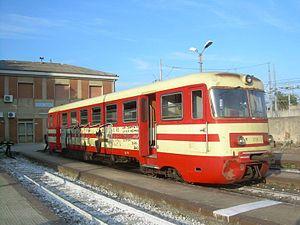
Les Ferrovie Calabro-Lucane - Chemins de fer Calabro-Lucanes était le nom de la compagnie ferroviaire qui gérait en concession l'énorme réseau ferré à voies étroites qui s'étendait sur neuf provinces du sud de l'Italie :